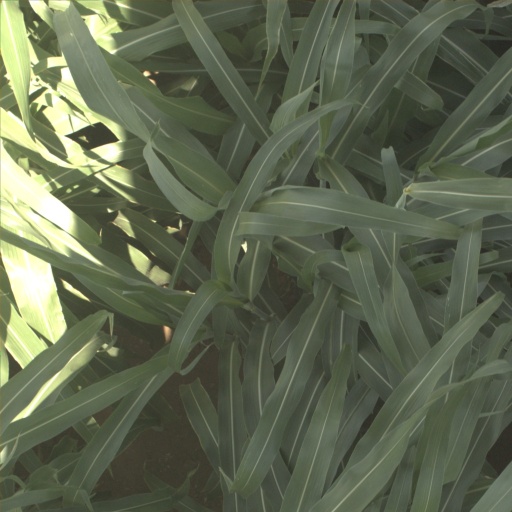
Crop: sorghum